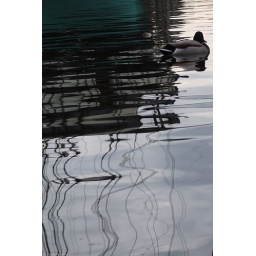
the bird by the boat